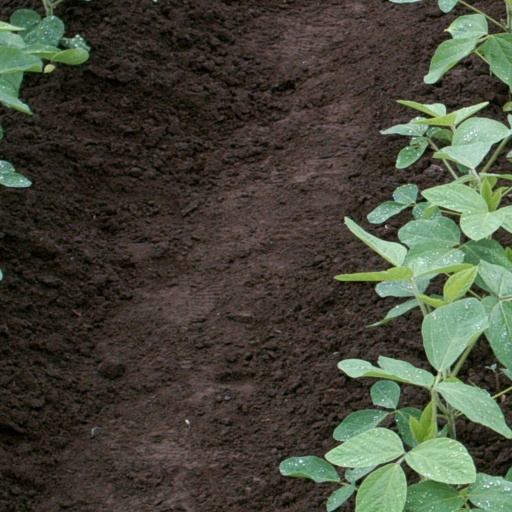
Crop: soybean